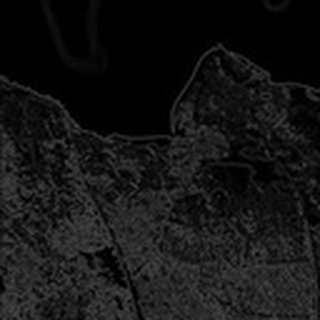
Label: cotton_powdery_mildew